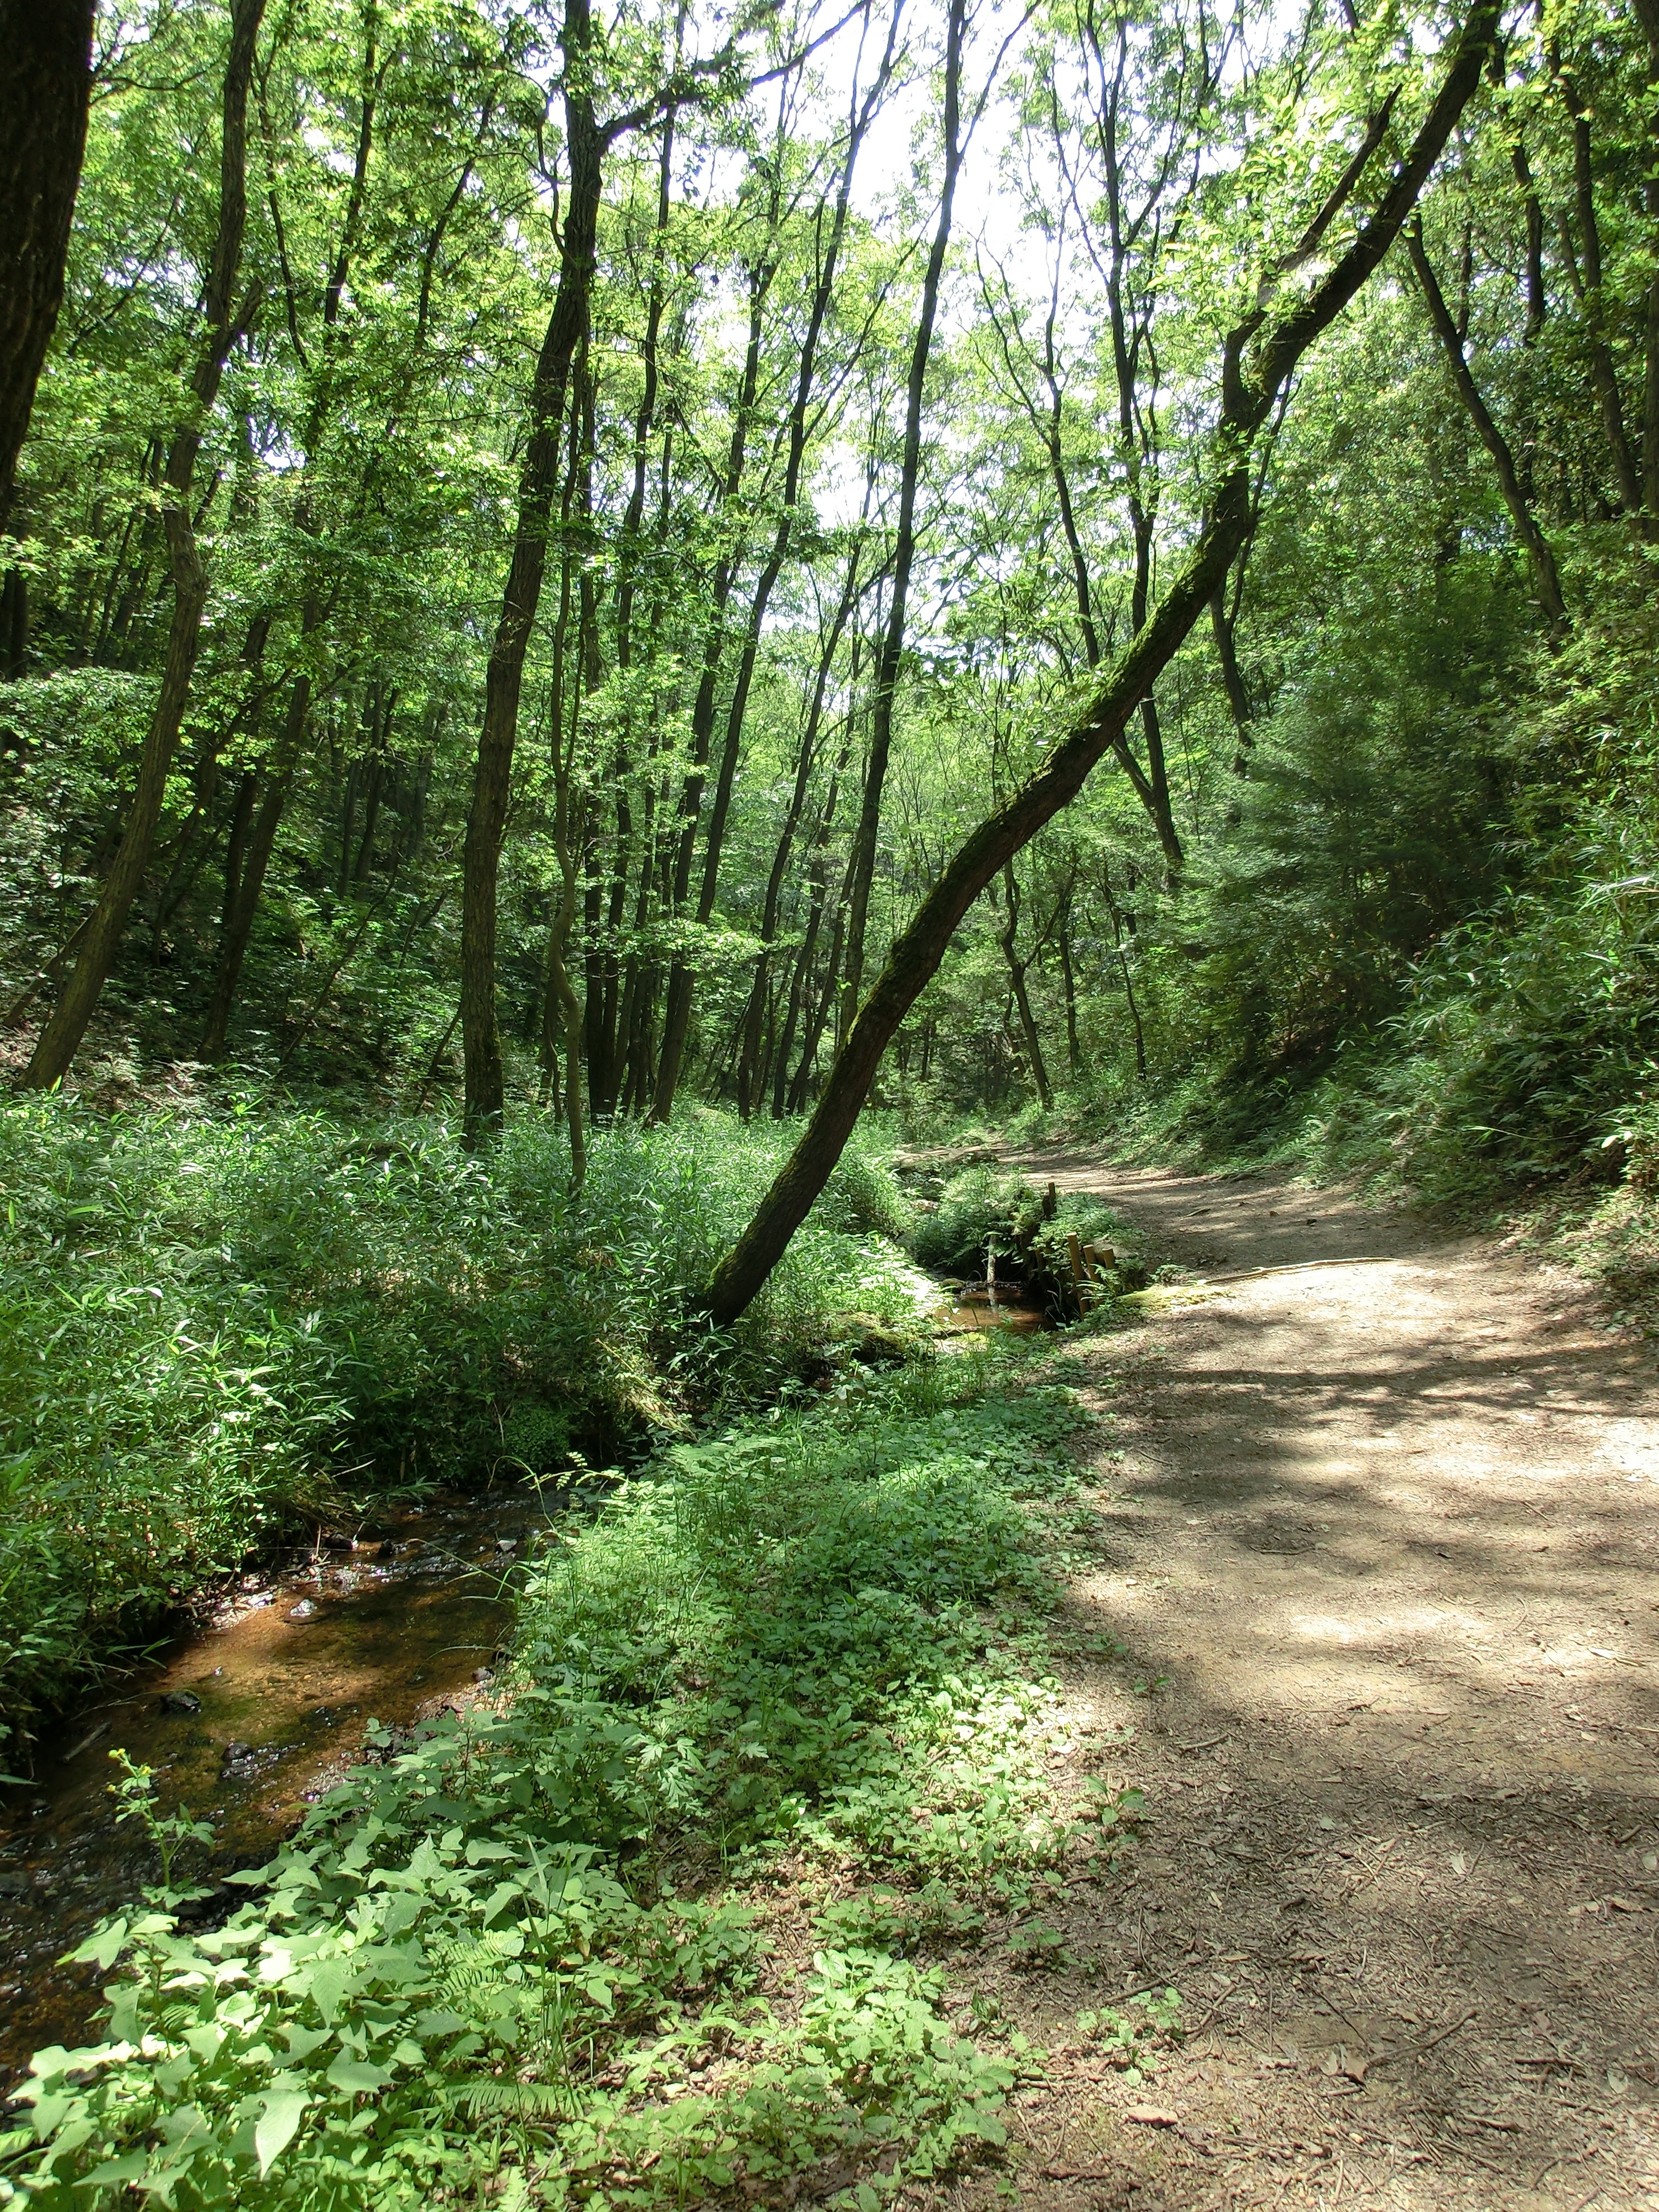
tree, nature, forest, path, pathway, outdoor, wilderness, trail, foliage, stream, green, jungle, natural, trees, woods, sunny, vegetation, rainforest, deciduous, ravine, woodland, habitat, ecosystem, nature reserve, biome, old growth forest, natural environment, temperate broadleaf and mixed forest, temperate coniferous forest, riparian forest